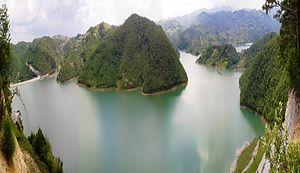
Rovni est un village de Serbie situé sur le territoire de la Ville de Valjevo, district de Kolubara. Au recensement de 2011, il comptait 135 habitants.